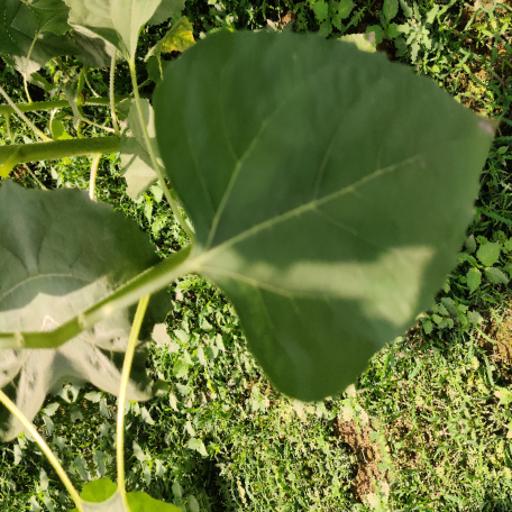
Label: Fresh_leaf